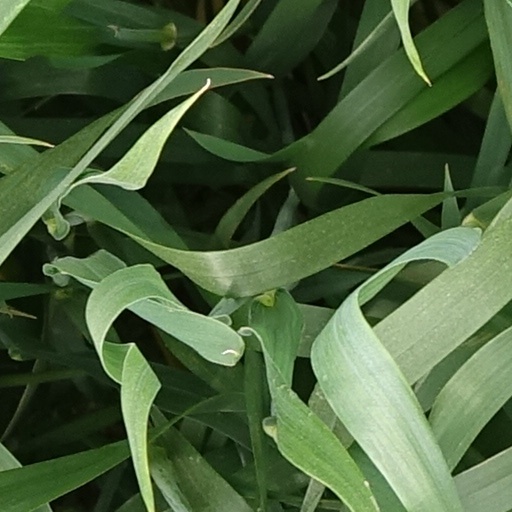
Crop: wheat